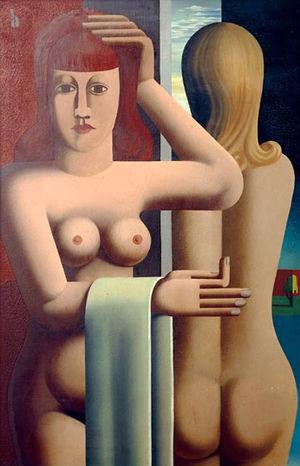
Heinrich Hoerle, né à Cologne le 1ᵉʳ septembre 1895 et mort à Cologne le 7 juin 1936, est un peintre constructiviste allemand.